Housatonic Valley Regional High School

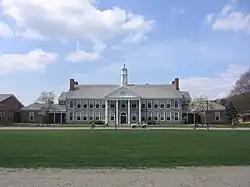
Cyclists in front of school, April 21, 2012

Housatonic Valley Regional High School (HVRHS) is a public high school in Falls Village, Connecticut, United States. The high school serves the six towns of the Region 1 School District, comprising the towns of Canaan, Cornwall, Kent, North Canaan, Salisbury and Sharon. It was established in 1939 as a result of a special act of the Connecticut General Assembly in 1937. It is the first regional high school in New England.